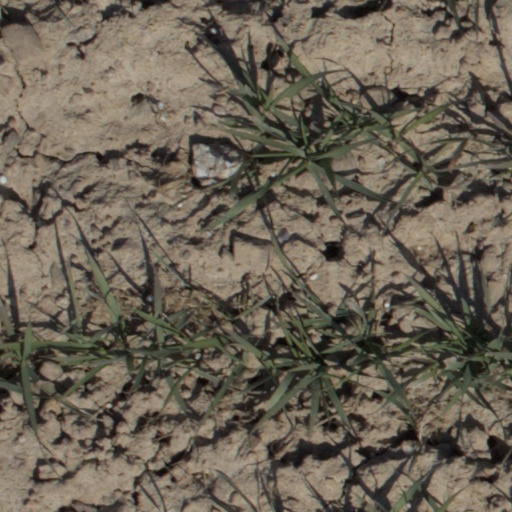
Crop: wheat